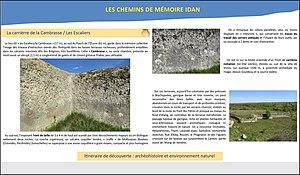
Lespignan (Occitanie
Lespignan est une commune française située dans le département de l'Hérault en région Occitanie.